Three Missing Links

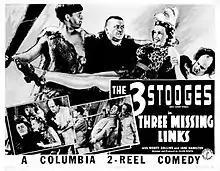

Three Missing Links is a 1938 short subject directed by Jules White starring American slapstick comedy team The Three Stooges (Moe Howard, Larry Fine and Curly Howard). It is the 33rd entry in the series released by Columbia Pictures starring the comedians, who appearing in 190 shorts for the studio between 1934 and 1959.